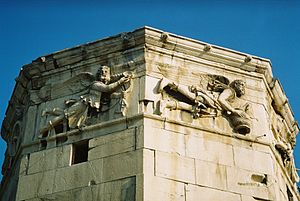
Anemoi
Anemoi på Vindenes Tårn i Athen: nordvinden Boreas til venstre, nordvestvinden Skiron til højre
Anemoi var i græsk mytologi guder af vindene; hver af dem tilknyttet den verdensretning, vinden blæste fra, hver sin årstid eller måned, samt vejrfænomener. De varierede i antal fra 3, 4, 8 til 12, og Vindenes tårn i Athen afbilder de 8 mest kendte af dem, tilknyttet 8 verdensretninger på kompasset. De var oftest afbildet som mænd med vinger og flagrende tøj, eller som heste, der trak Zeus vognen over himlen og som heste i stormguden Aiolos stalde.